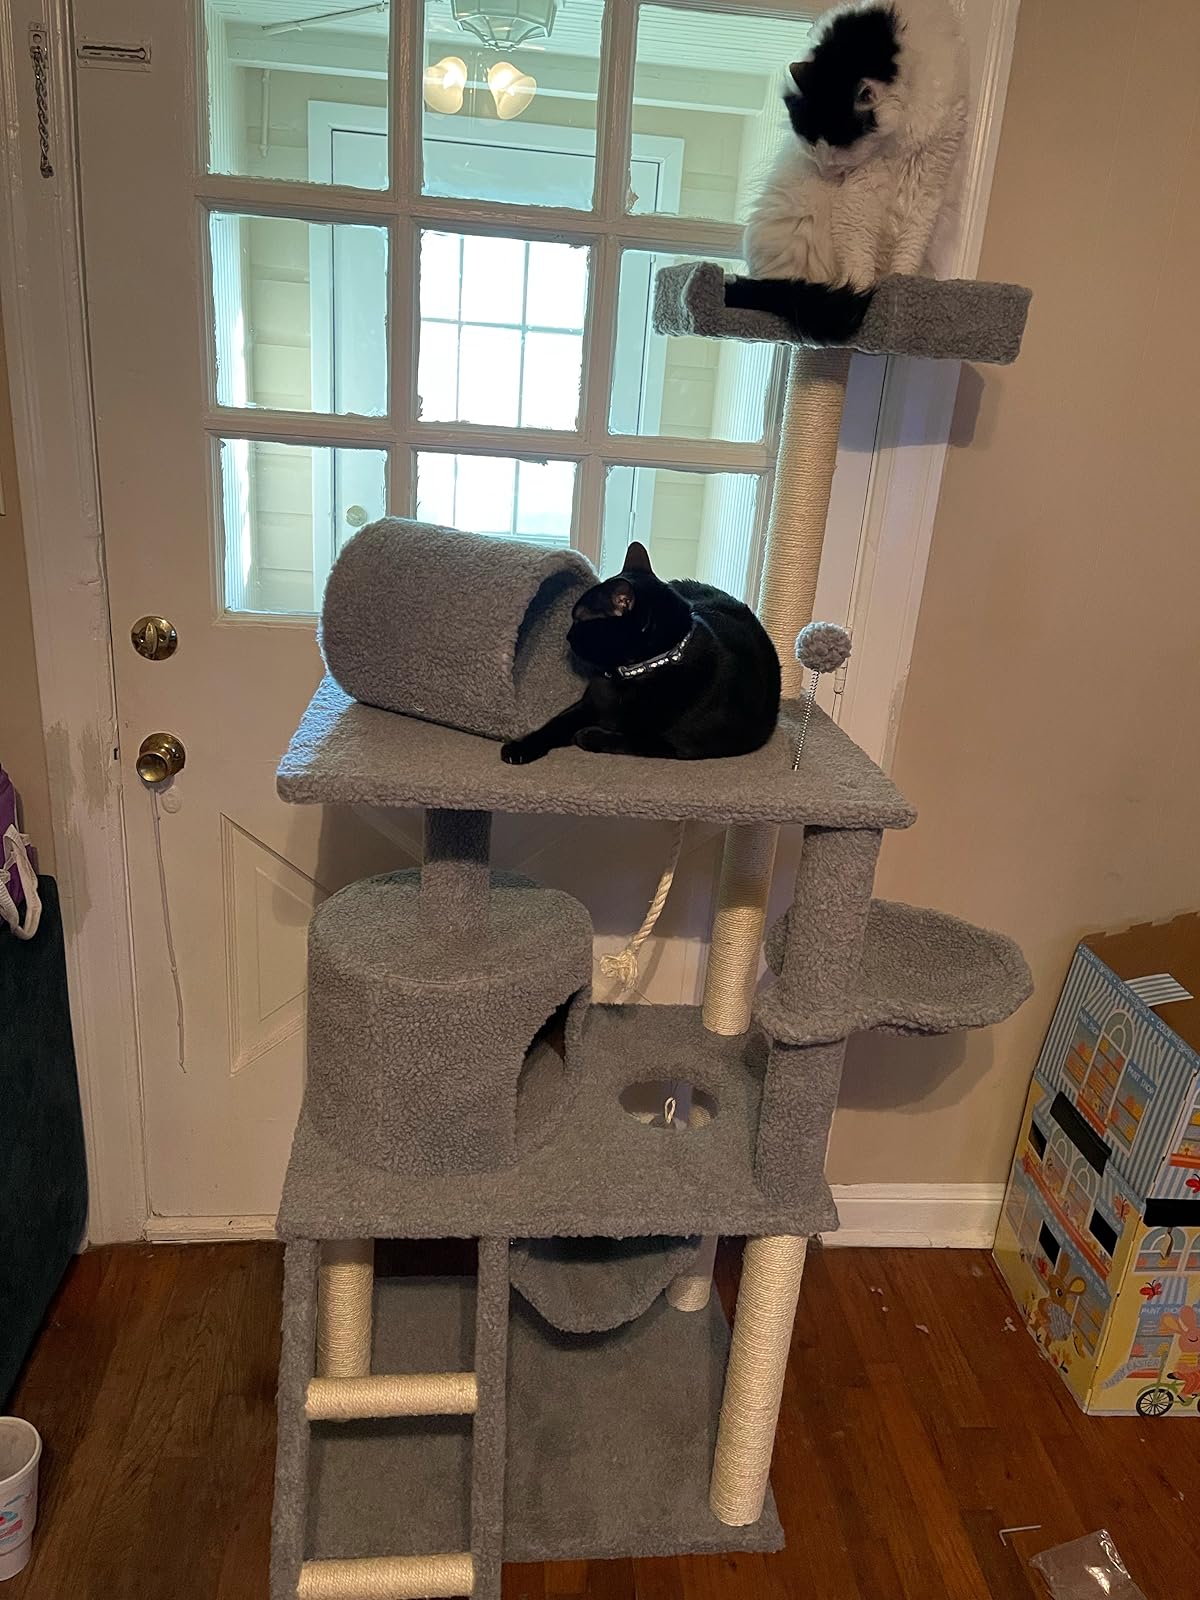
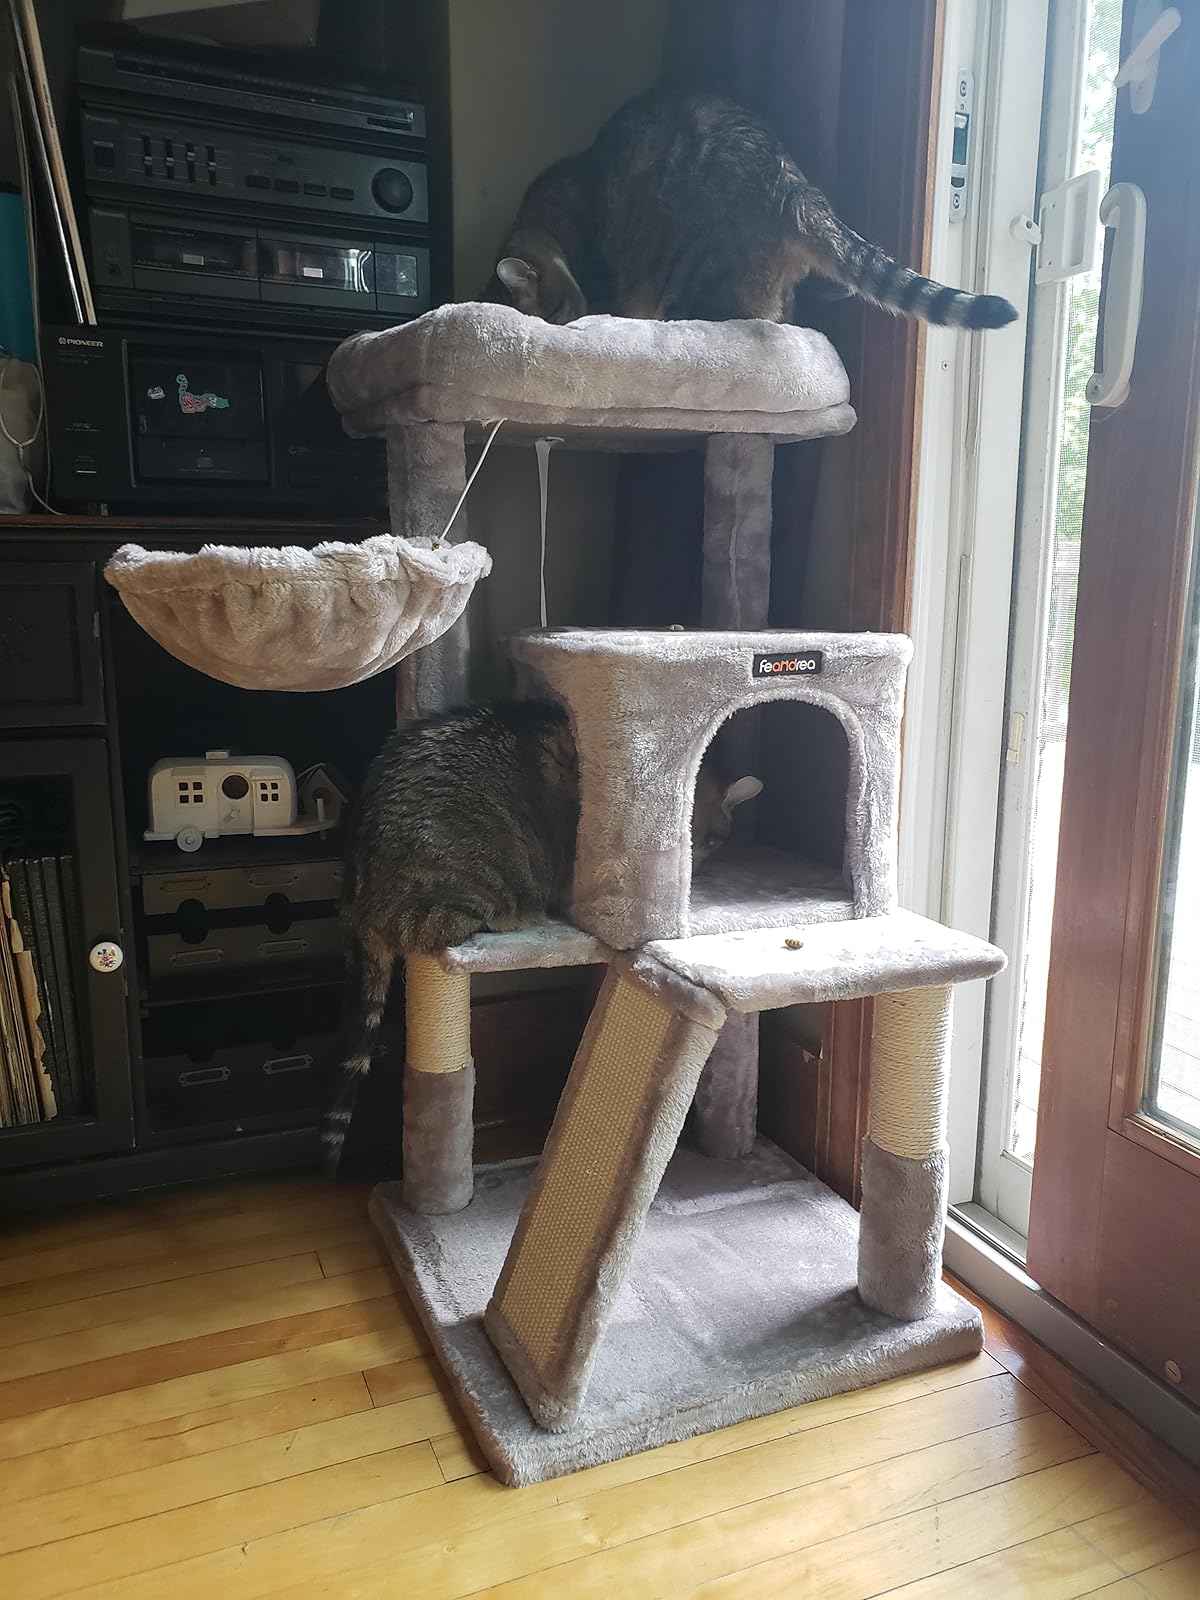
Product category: items_cat tree
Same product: no